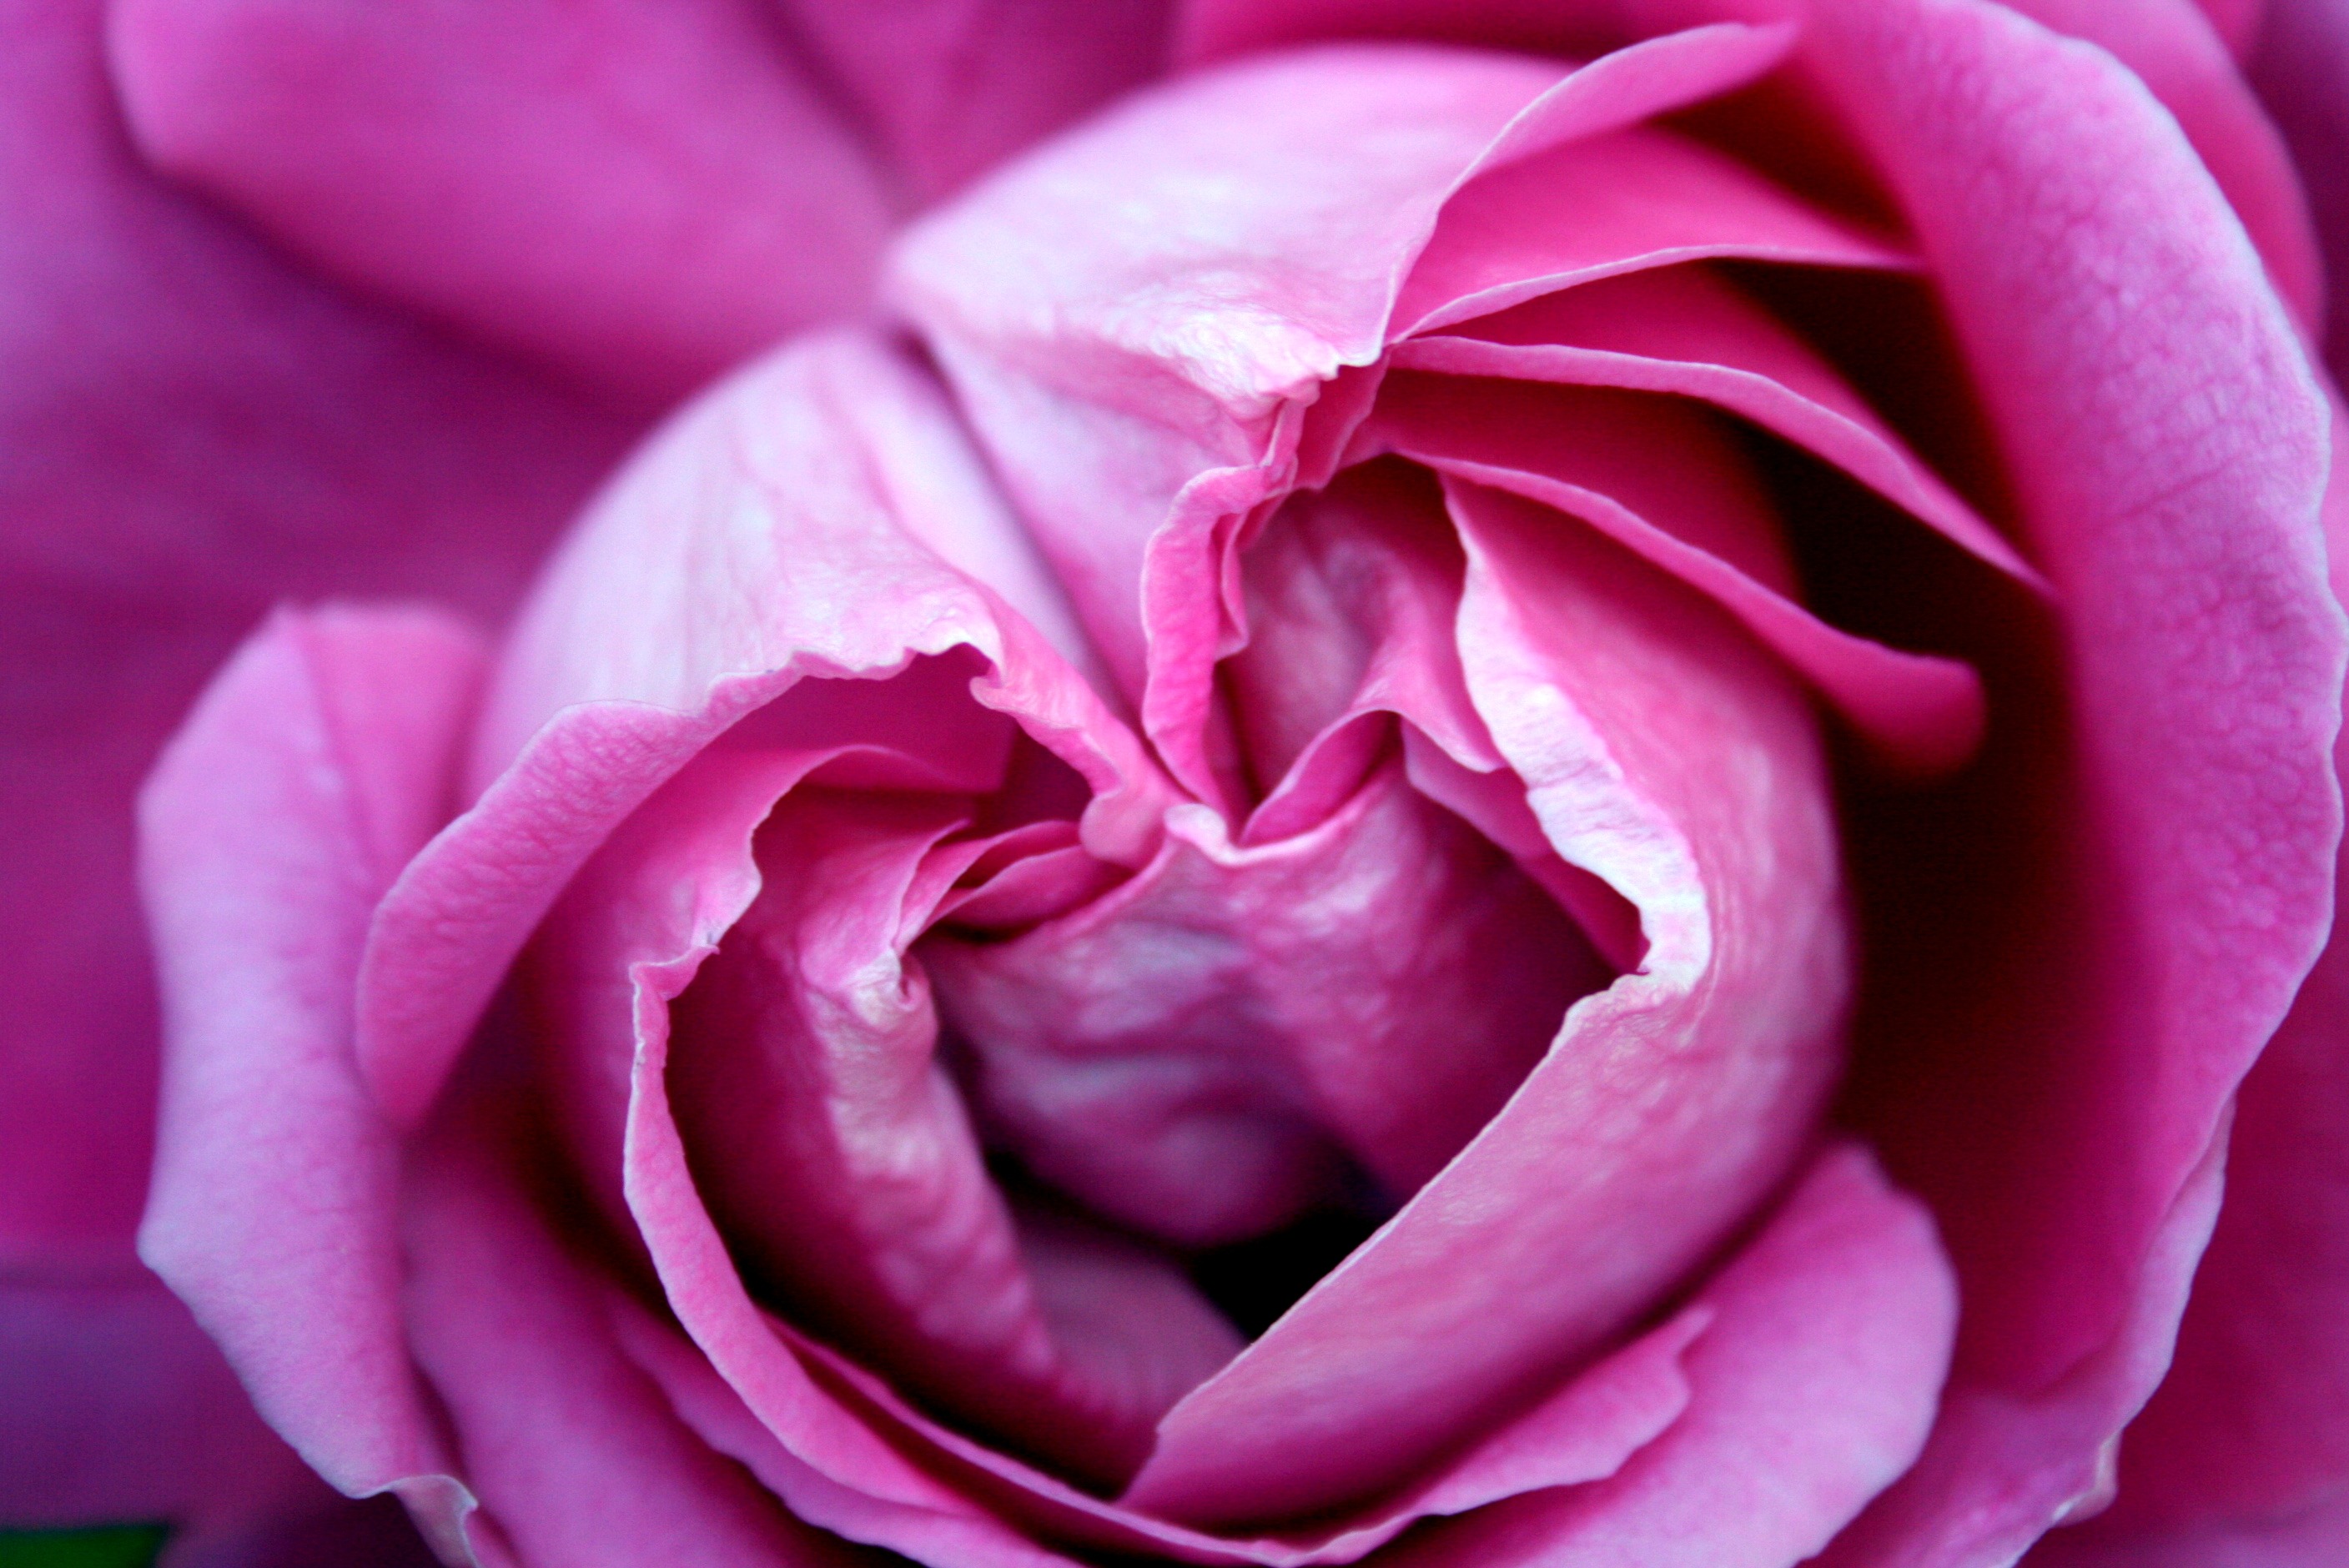
plant, photography, flower, purple, petal, rose, pink, close up, rosa, floribunda, macro photography, flowering plant, garden roses, rose family, land plant, rosa centifolia